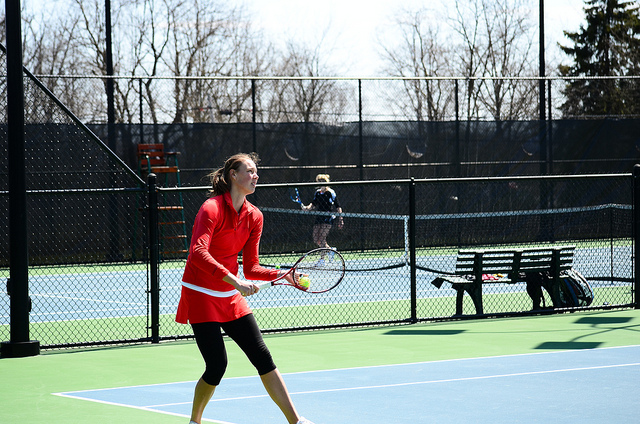
người phụ nữ cầm vợt tennis đang chuẩn bị giao bóng